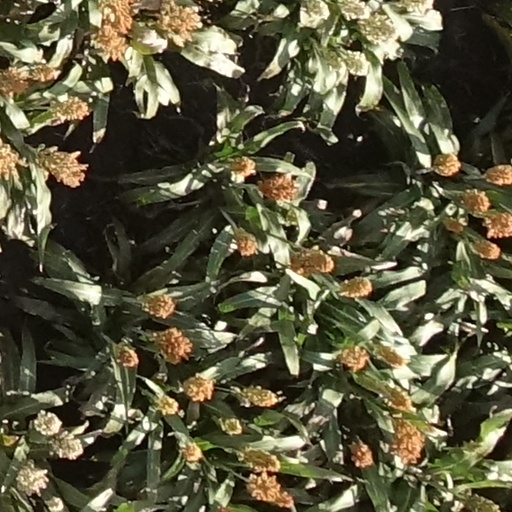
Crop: sorghum